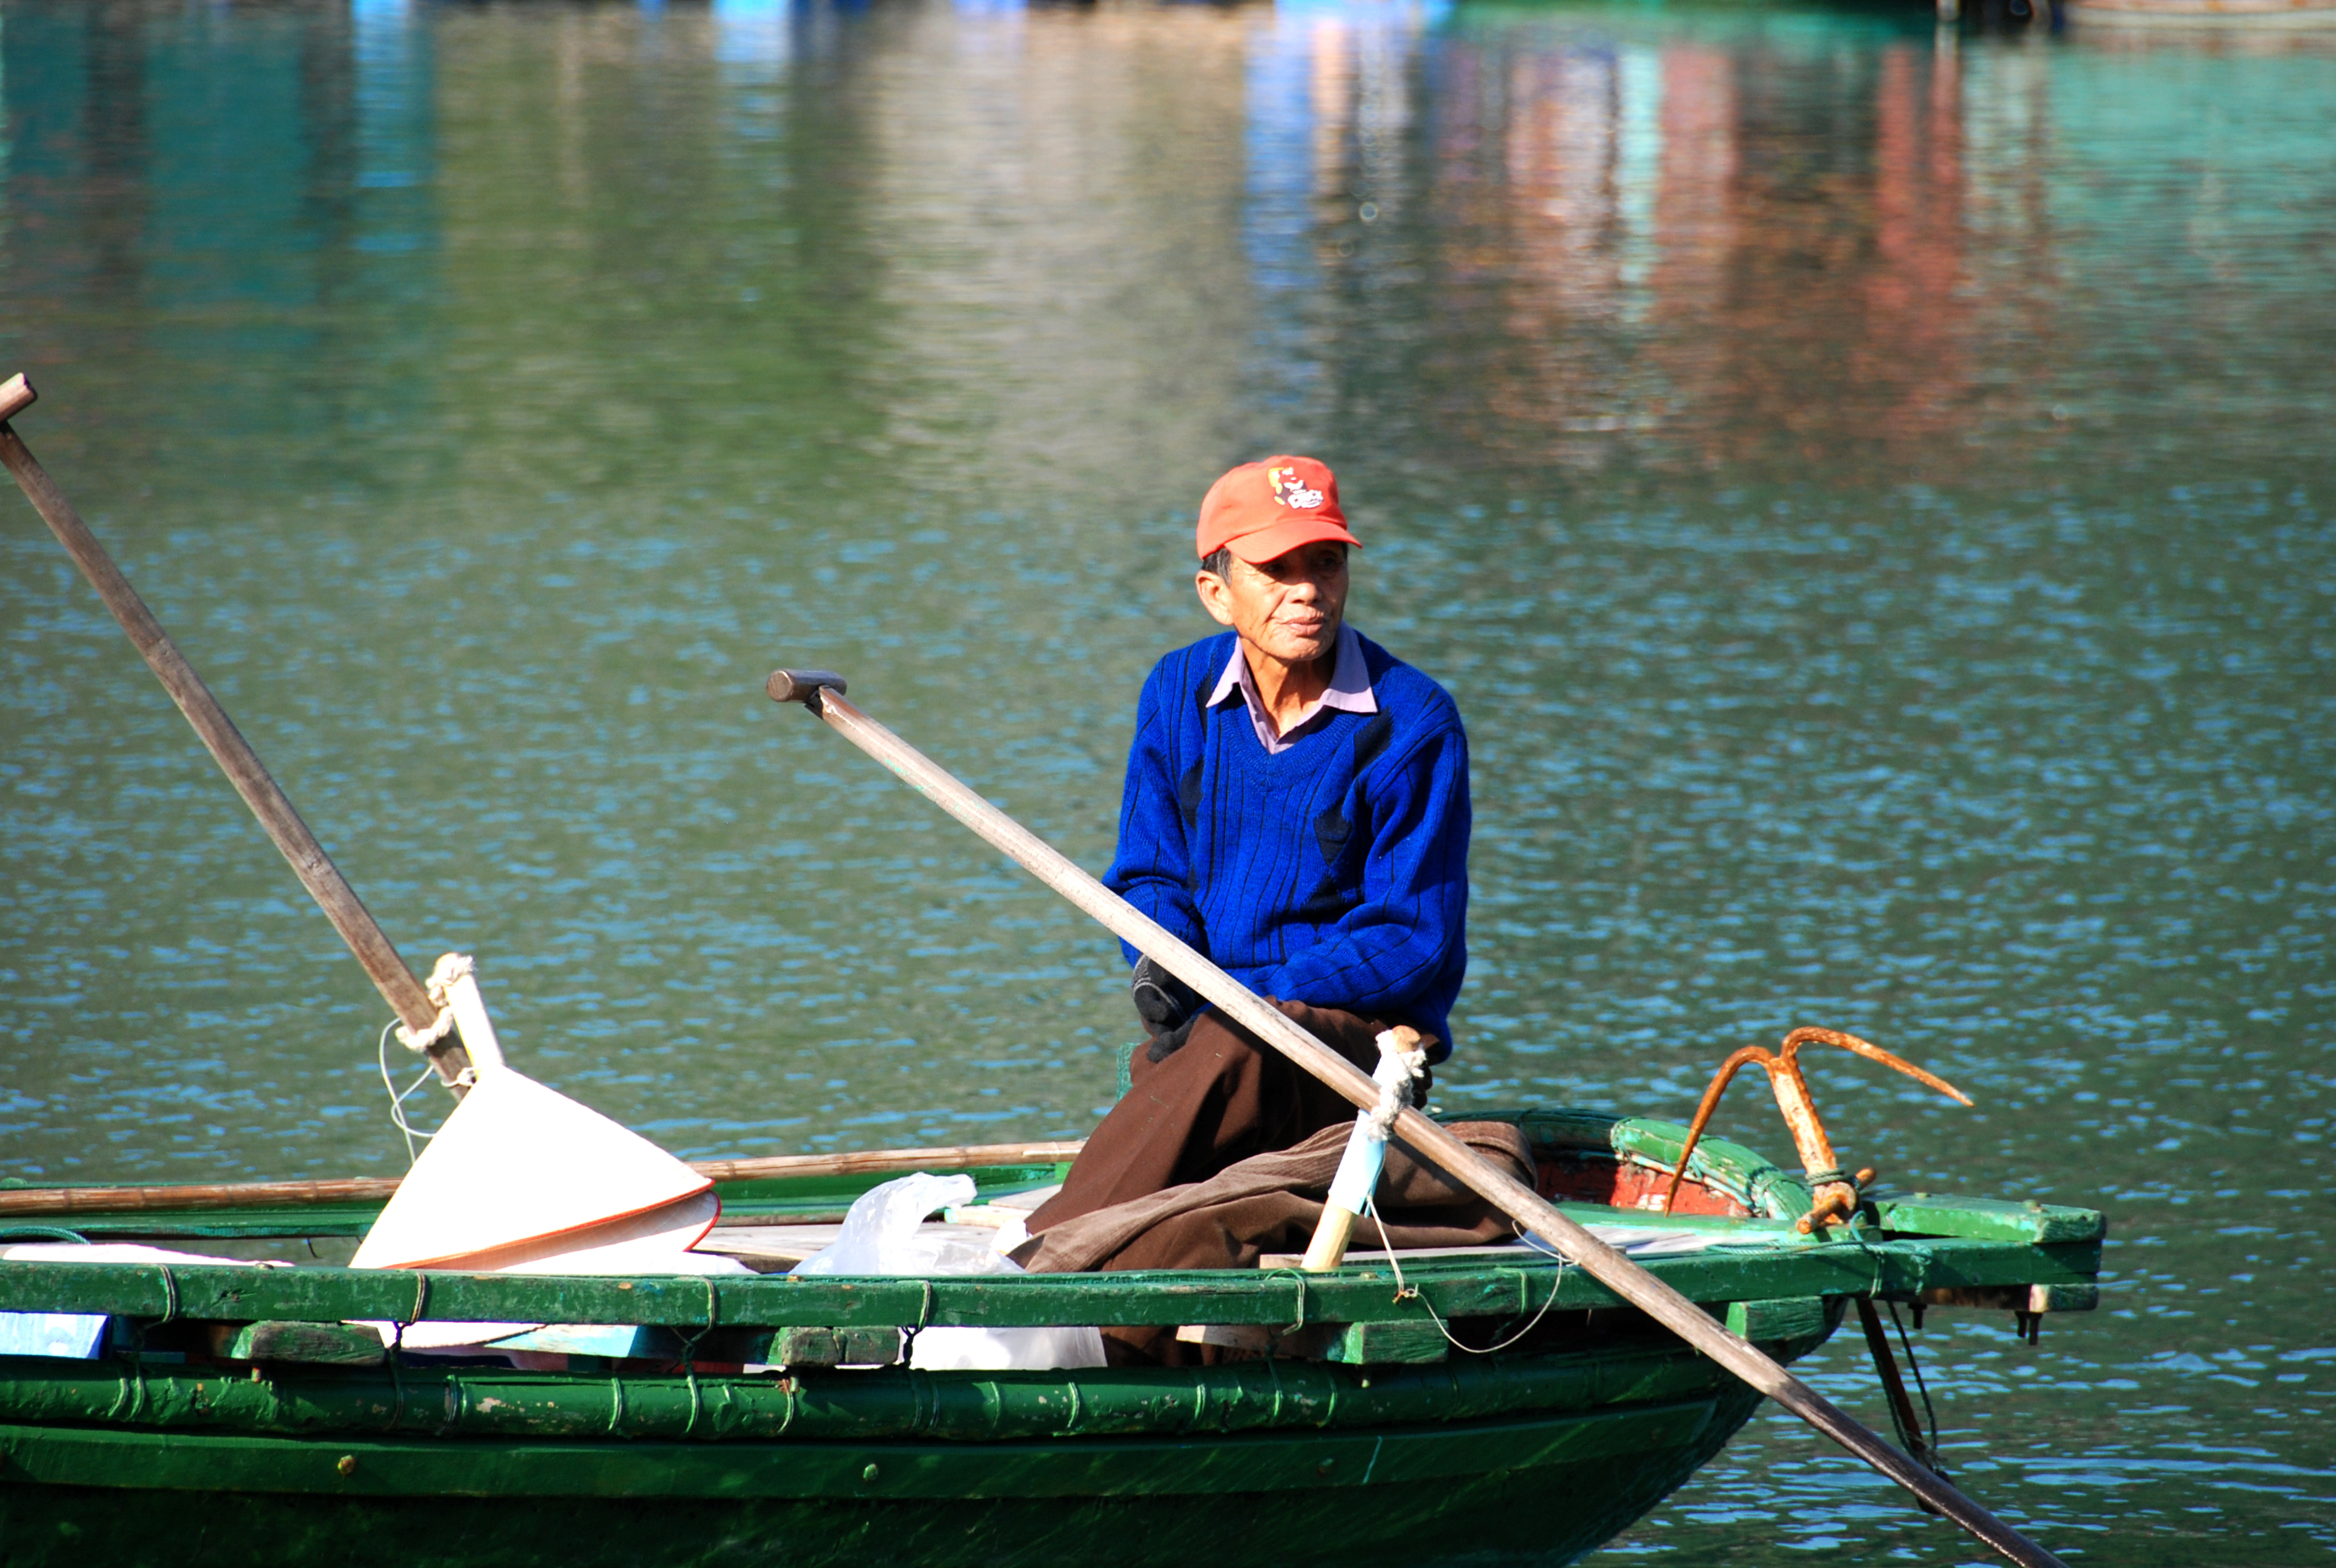
boat, water, paddle, vehicle, boats and boating equipment and supplies, watercraft, lake, oar, leisure, recreation, morning, travel, crew, watercraft rowing, sports, coxswain, rowing, skiff, canoeing, water transportation, canoe, water sport, reservoir, sunglasses, team, boating, tourism, fun, surface water sports, vacation, lake district, sitting, kayak, transport, river, loch, channel